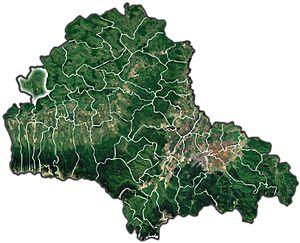
Cincu est une commune du județ de Brașov, dans la région historique de Transylvanie. Elle est composée des deux villages suivants: